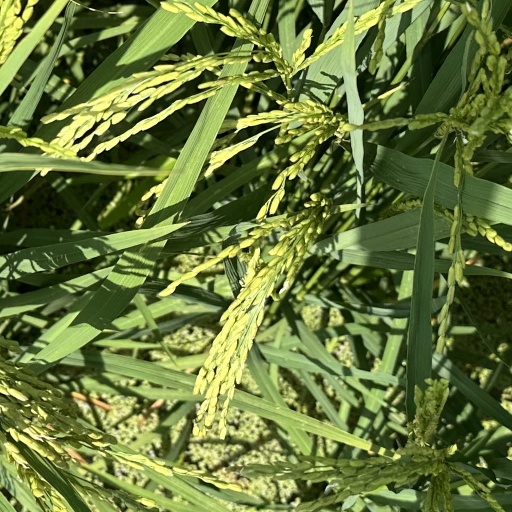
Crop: rice